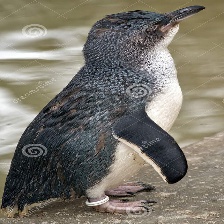
Species: FAIRY PENGUIN
Scientific name: EUDYPTULA MINOR
ImageNet parent category: king_penguin